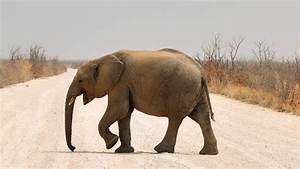
Label: elefante